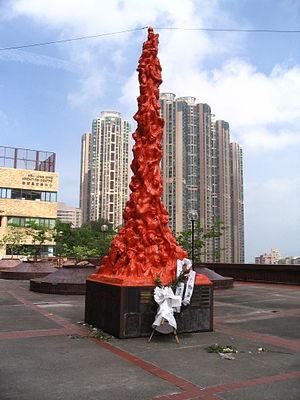
Jens Galschiot, né le 4 juin 1954 à Frederikssund, est un sculpteur danois. Son œuvre met en scène et traite des valeurs culturelles en se concentrant sur l'hypocrisie, les droits de l'homme et l’écologie. L'artiste a en cours une installation dont le titre est Les Enfants d'Abraham.